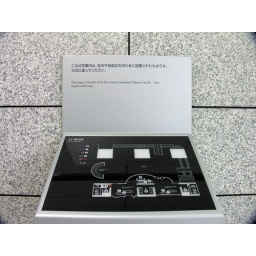
Braille sign in building in Osaka.